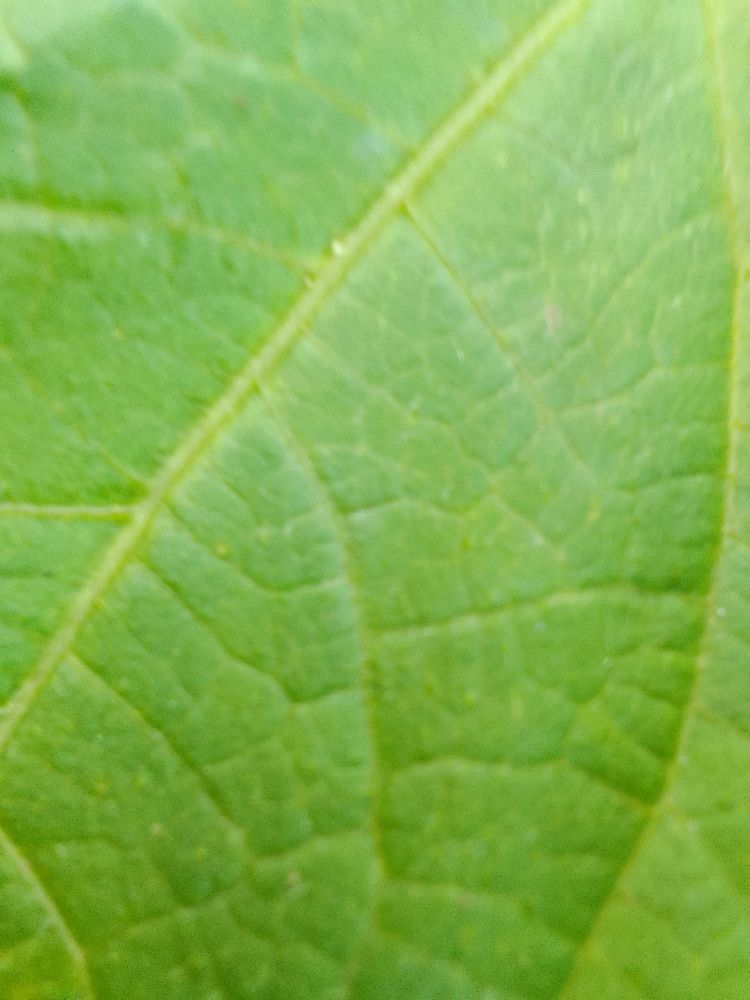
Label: healthy